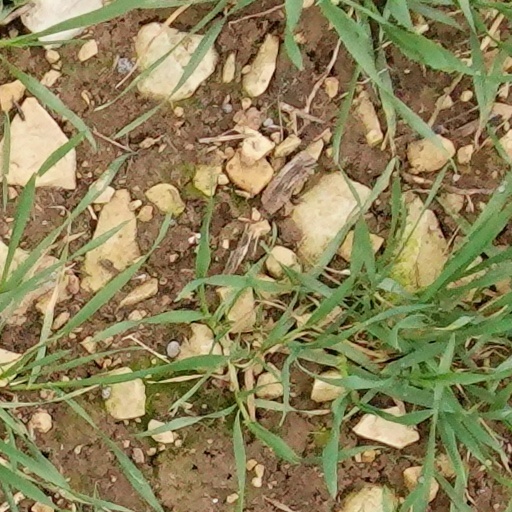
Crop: wheat